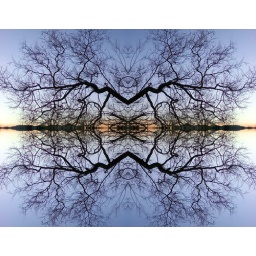
Randall Garrett &amp;quot;sunset (revolutions)&amp;quot; (2009). manipulated photo of bare tree against el paso sky.